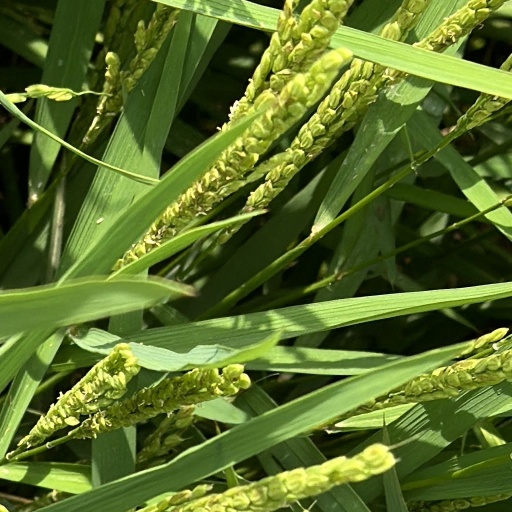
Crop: rice